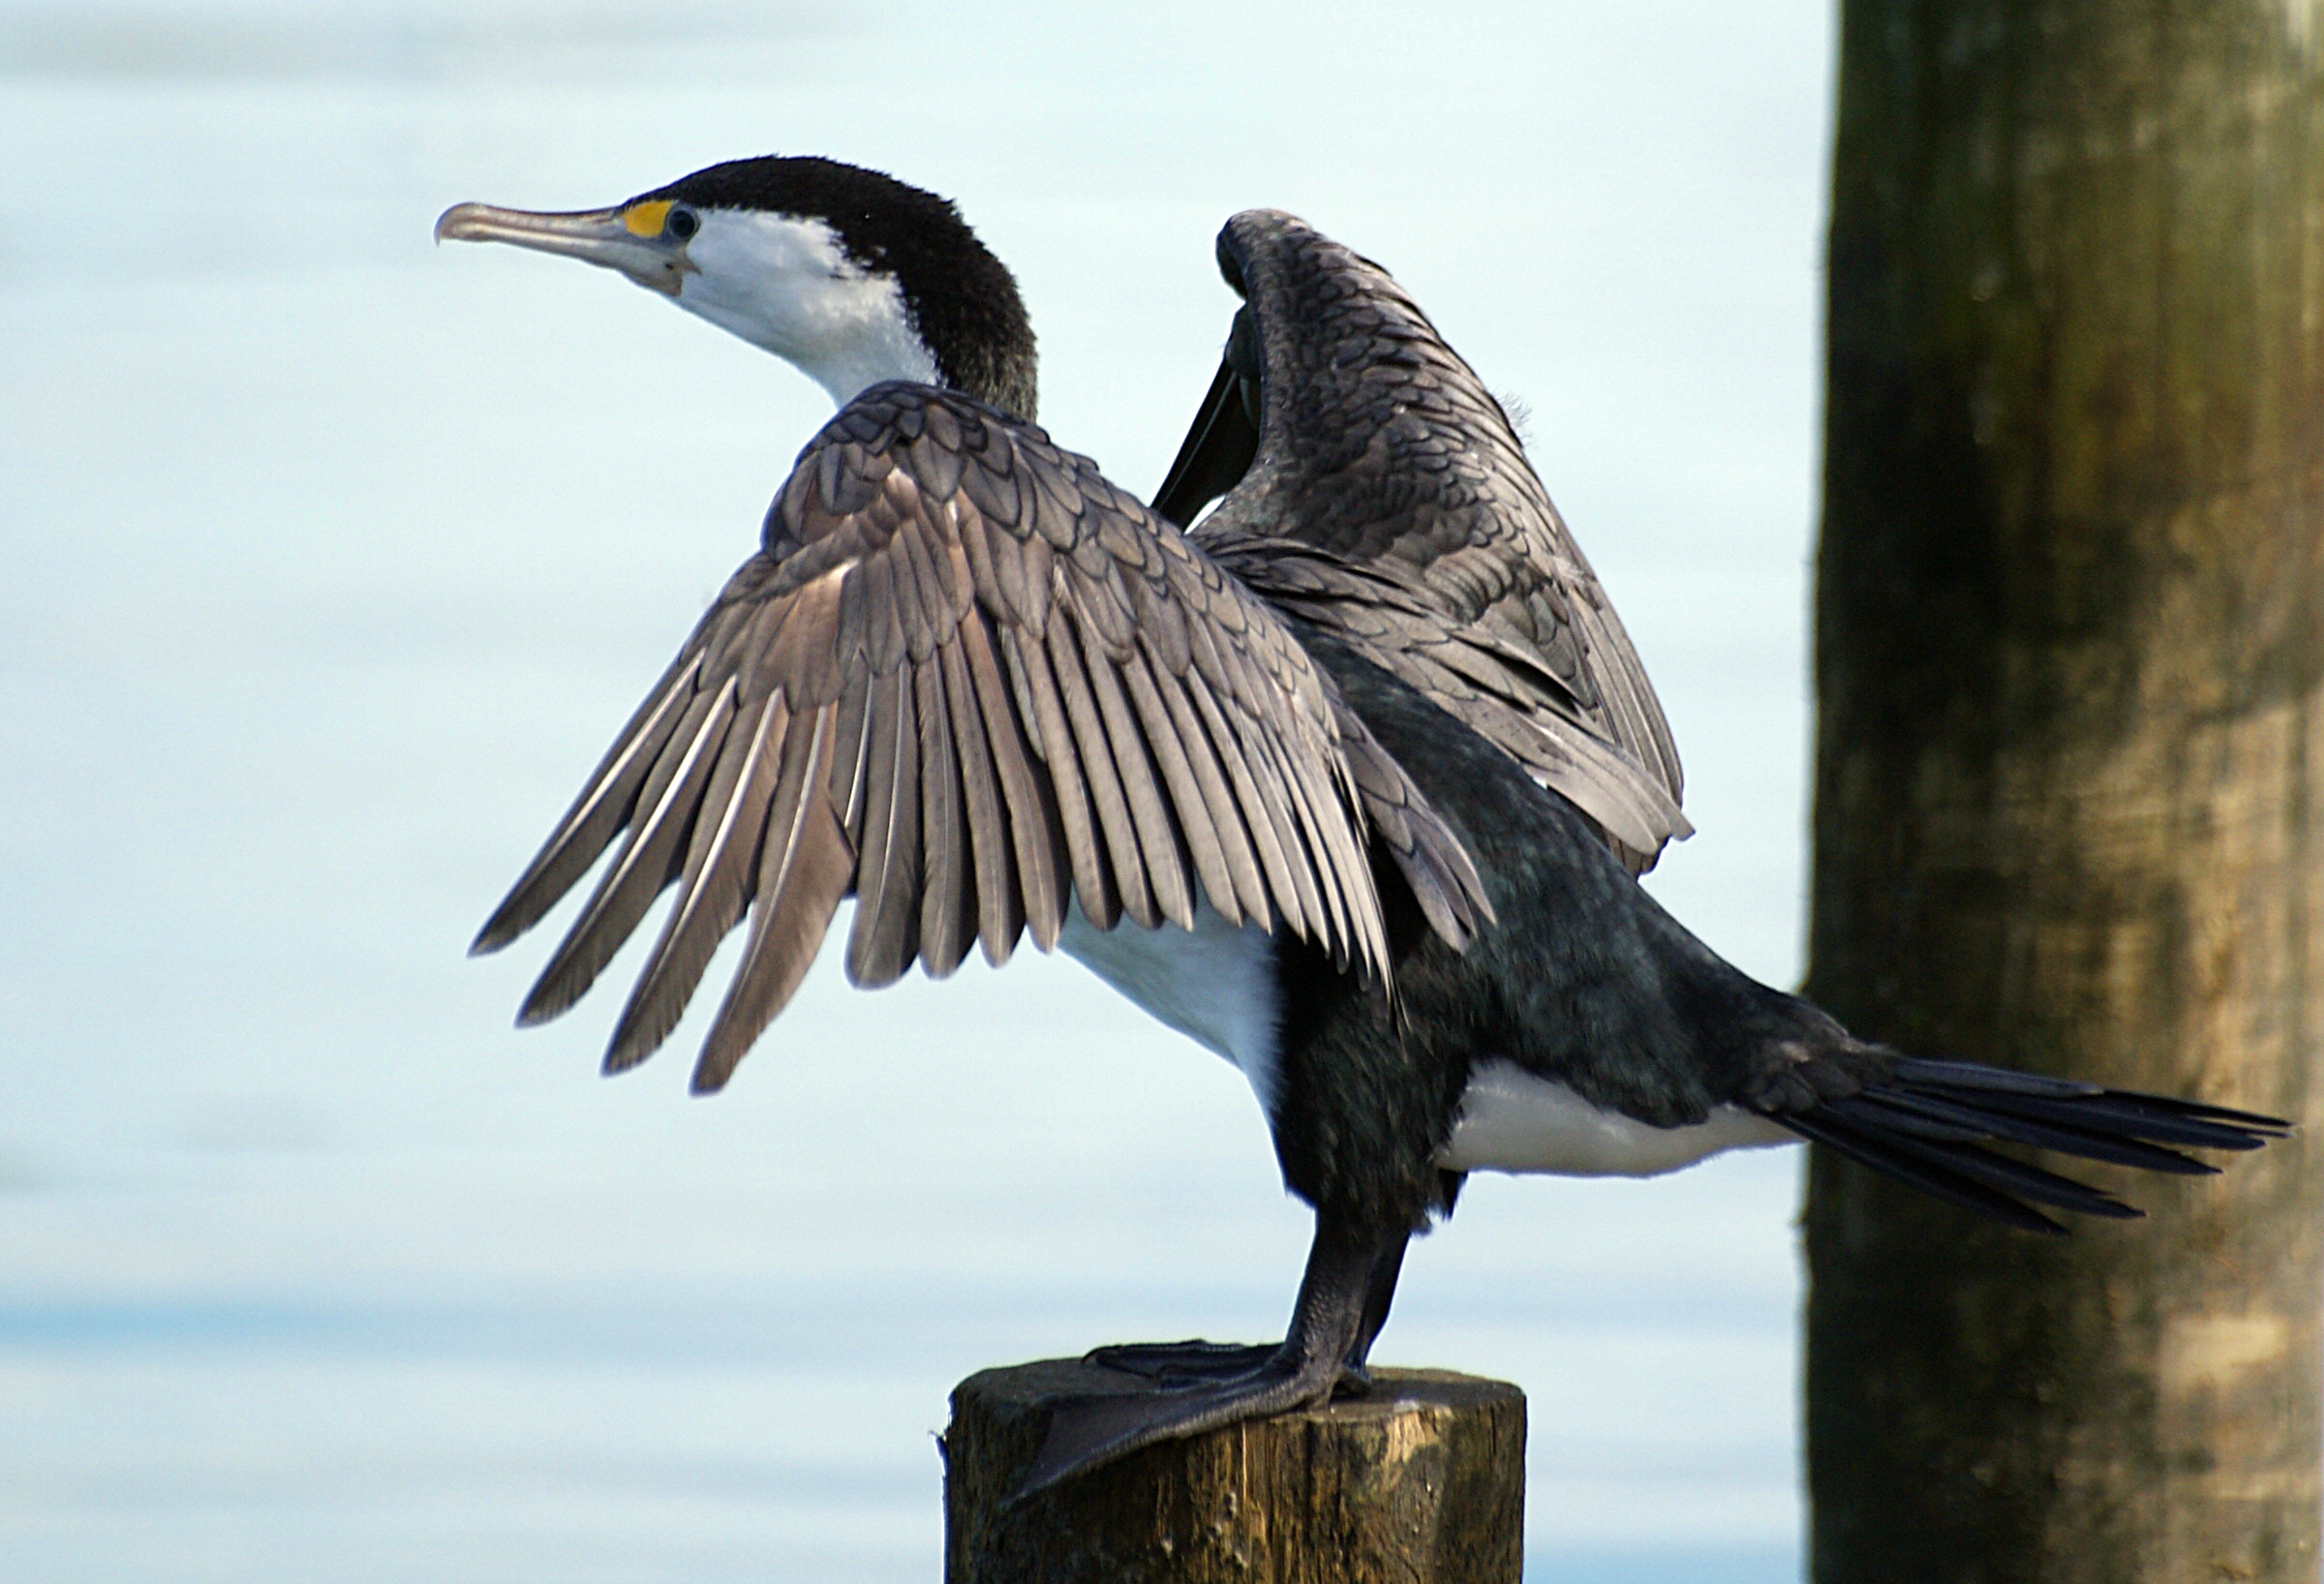
bird, wing, wildlife, beak, fauna, vertebrate, cormorant, flickrsbestcreatures, perching bird, accipitriformes